John Dougherty (Illinois politician)

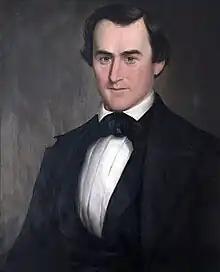
Painting of Lt. Governor John Dougherty

John Dougherty (May 6, 1806 – September 7, 1879) was an American politician from Ohio. After a stint mining and teaching, Dougherty became an understudy of Alexander Pope Field and was admitted to the bar. He served several terms in both the Illinois House of Representatives and the Illinois Senate over the next twenty years. In 1868, he was elected Lieutenant Governor of Illinois.